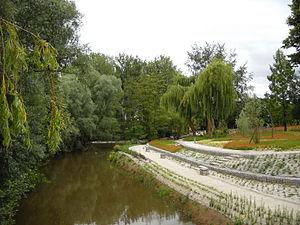
L'Orne, à Argentan, Orne, France.
Argentan est une commune française, située dans le département de l’Orne en Normandie, traversée par l'Orne. Elle est peuplée de 13 823 habitants.
Cette liste de parcs et jardins publics de France recense l'ensemble des jardins publics, parcs publics et espaces verts appartenant aux collectivités territoriales de France. Les parcs et jardins appartenant à des institutions ou des établissements publics français figurant dans cette liste sont des propriétés privées.
L'Orne est un département français de la région Normandie, ainsi appelé depuis 1790 du nom du fleuve qui y prend sa source puis le traverse. L'Insee et la Poste lui attribuent le code 61.